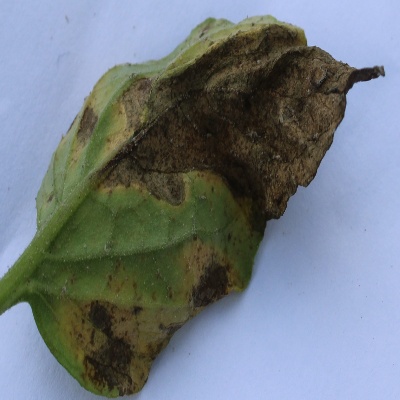
Crop: Tomato
Condition: leaf blight